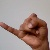
The image shows a hand gesture representing the letter 'J' in Indian Sign Language.